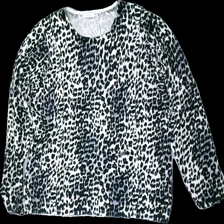
View: front
Type: Sweater
Category: Ladies
Brand: Not in the list
Brand text on label: m.x.o
Colors: Black, White, Grey
Material: 75% viscose 25% nylone
Pattern: Animal print
Cut: Regular
Size: XXL
Season: All
Damage location: middle center
Damage 2 location: bottom right
Damage 3 location: middle left
Price range: 50-100
Recommended usage: Reuse
Description: leopardmönstrad långärmad tröja